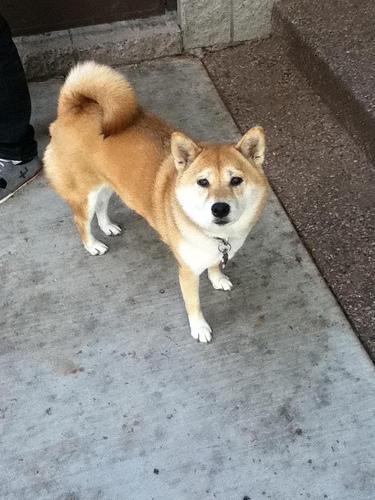
Breed: shiba inu